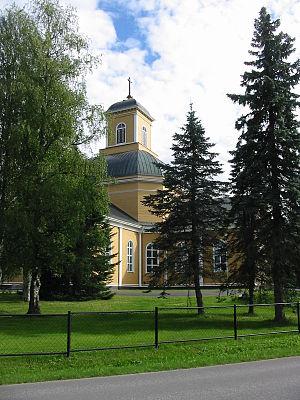
Kuhmo, ville de l'est de la Finlande, est la deuxième municipalité de la région du Kainuu.